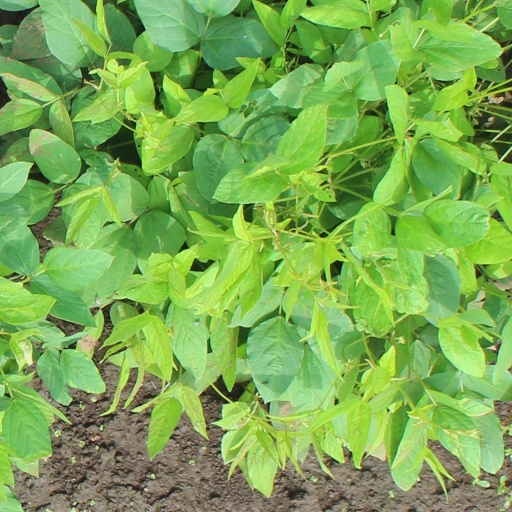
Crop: soybean